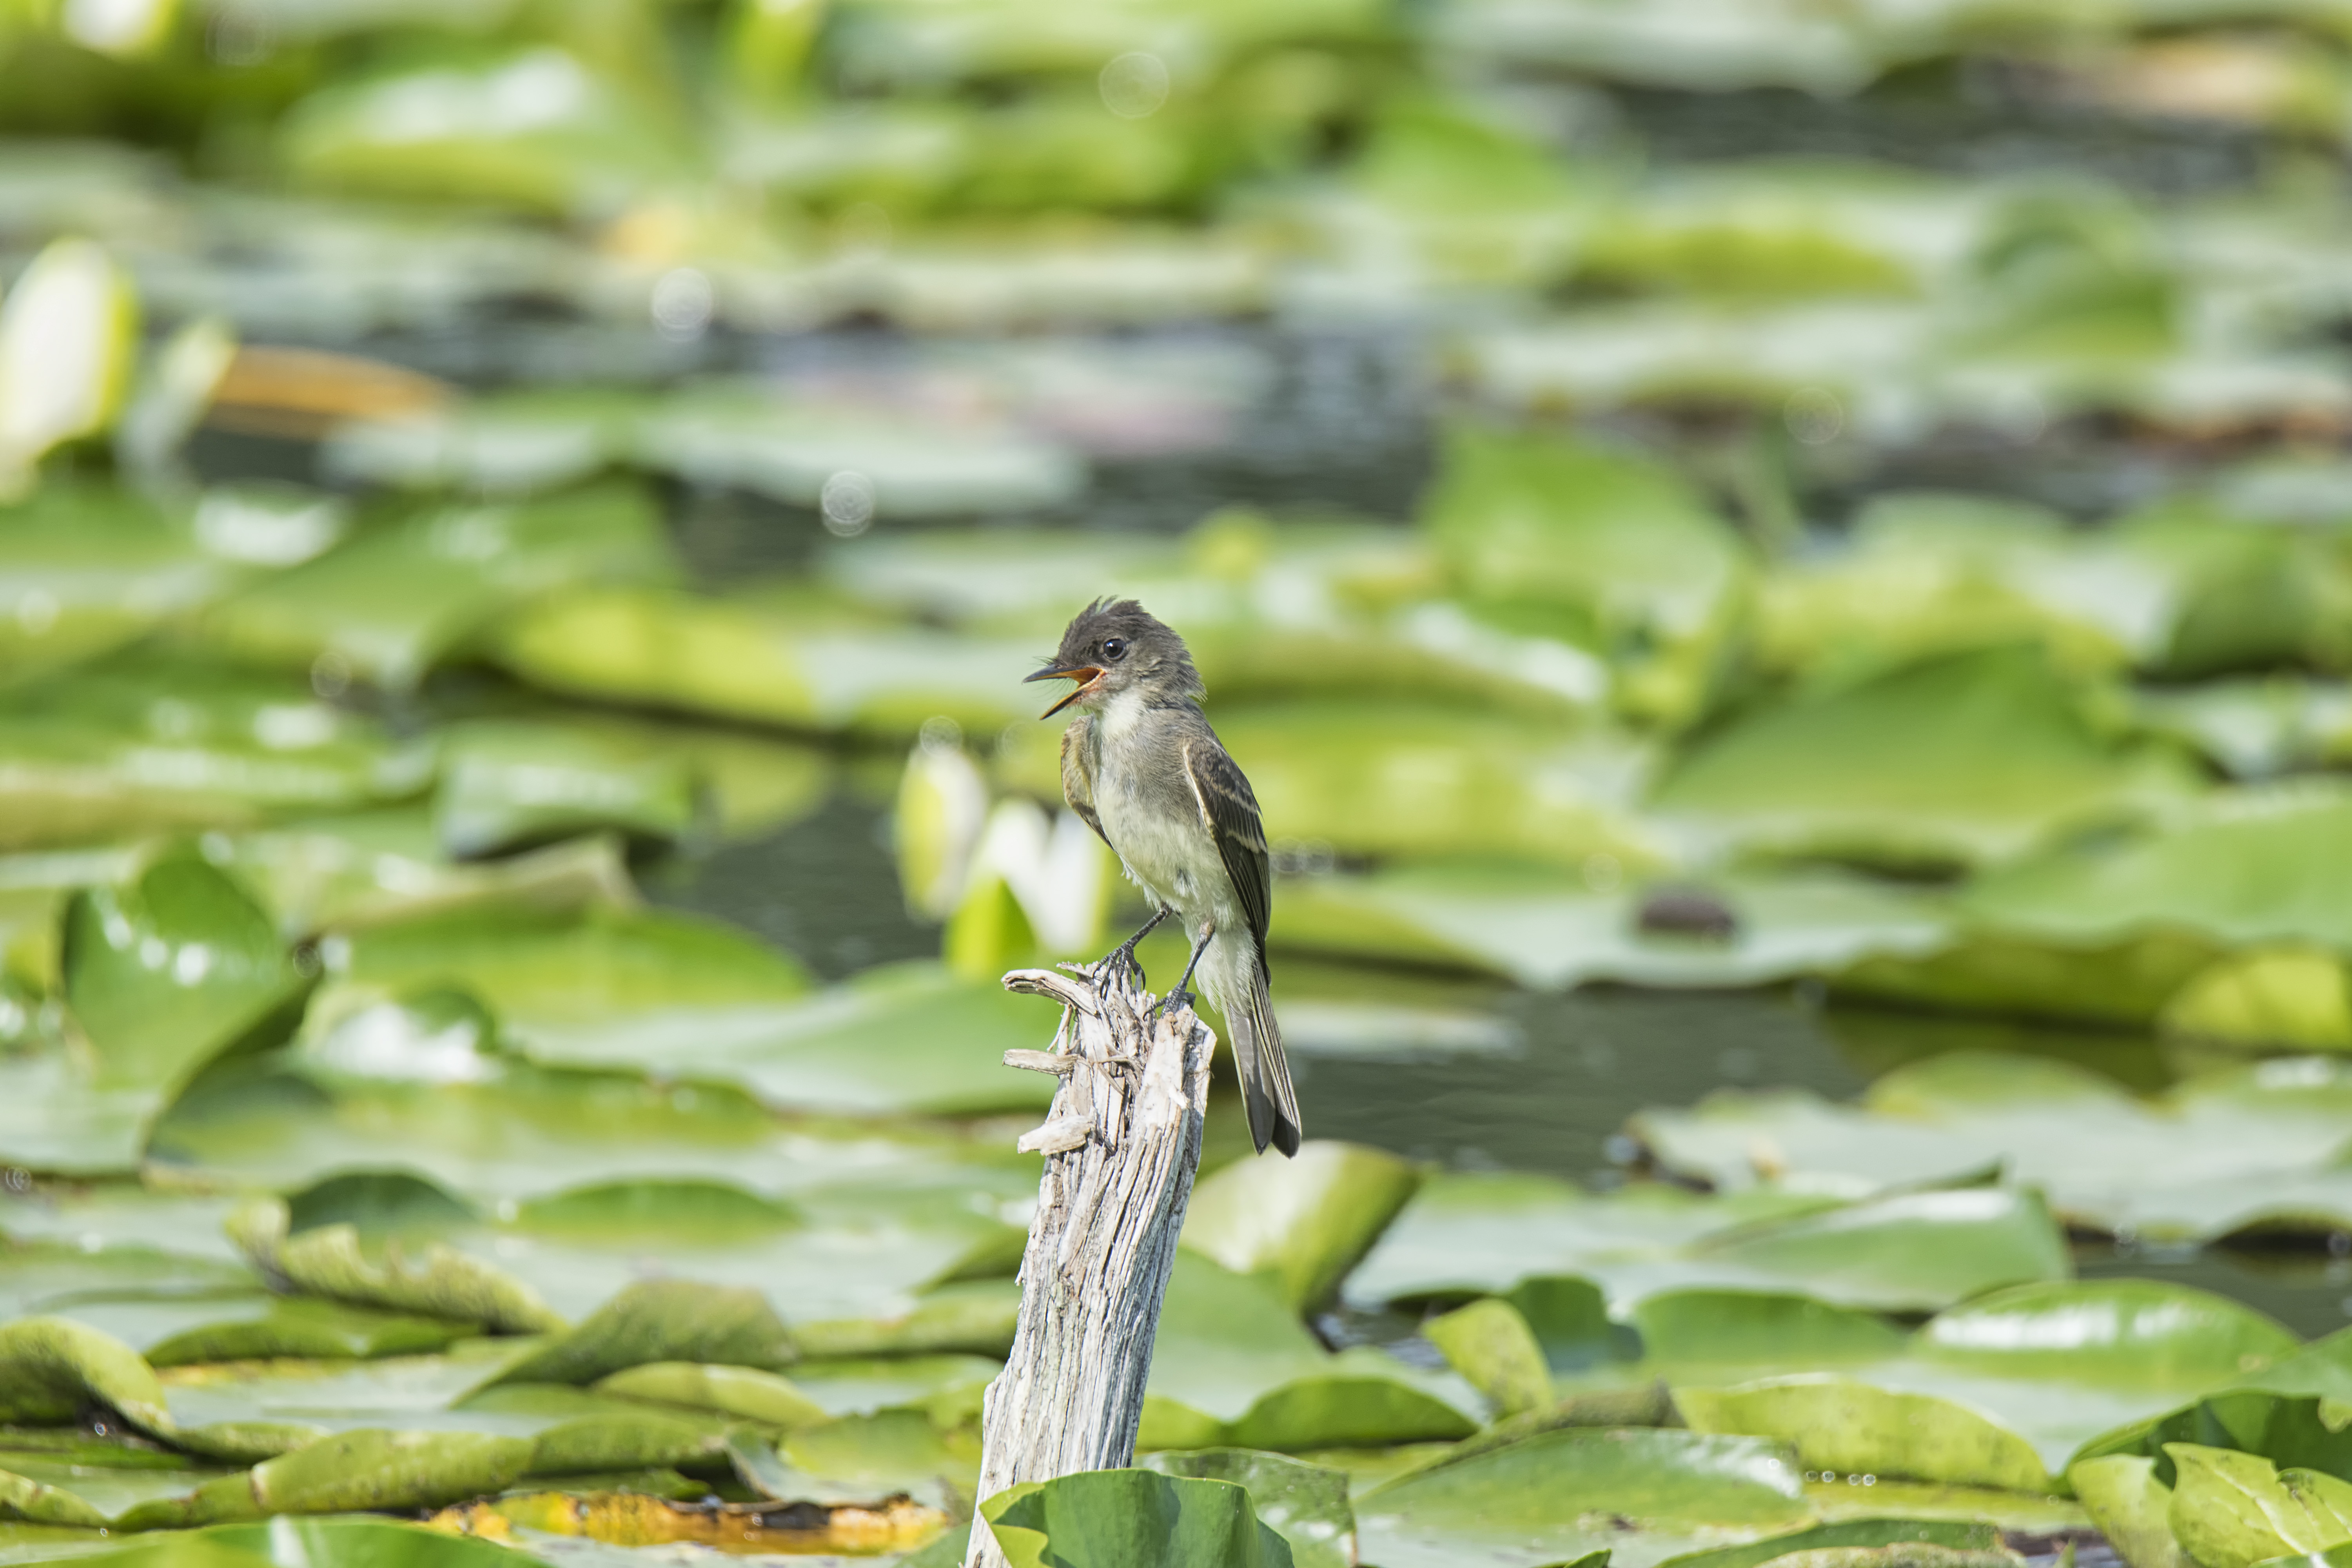
nature, grass, branch, bird, leaf, flower, wildlife, green, jungle, botany, garden, flora, fauna, close up, canada, sparrow, eastern, quebec, sherbrooke, oiseau, moucherolle, phoebe, macro photography, ph bi, perching bird